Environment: real
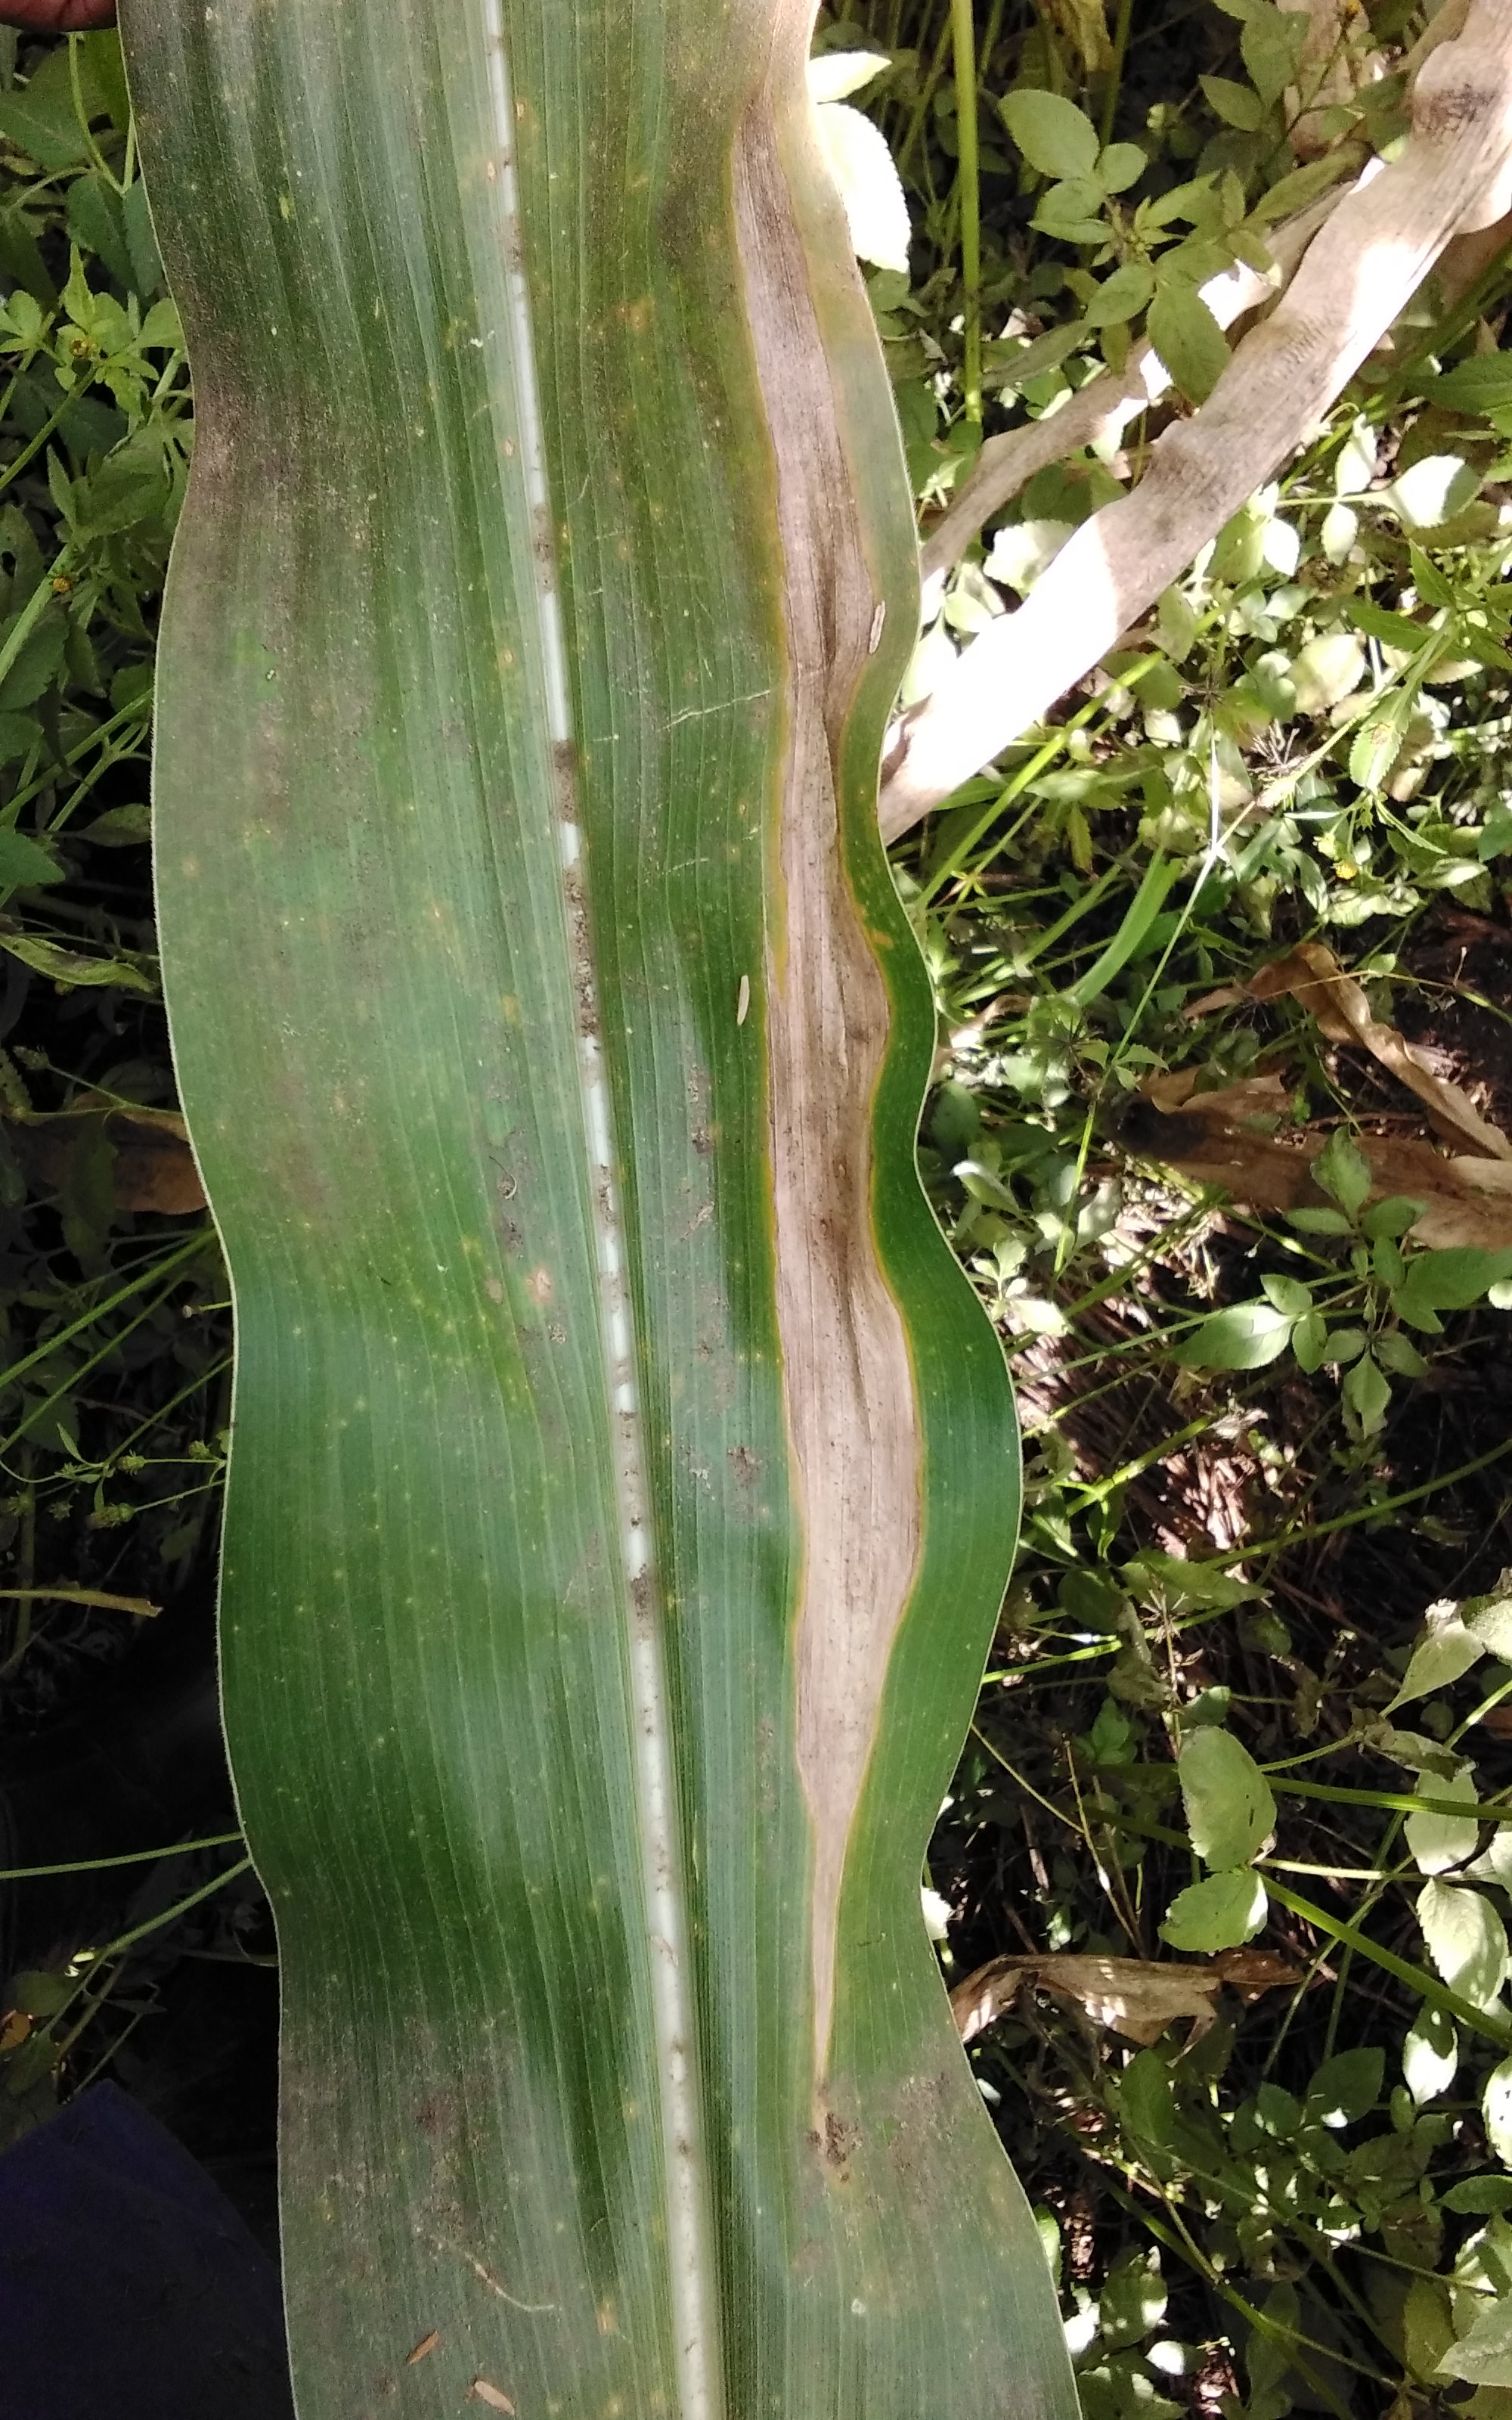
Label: northern_corn_leaf_blight